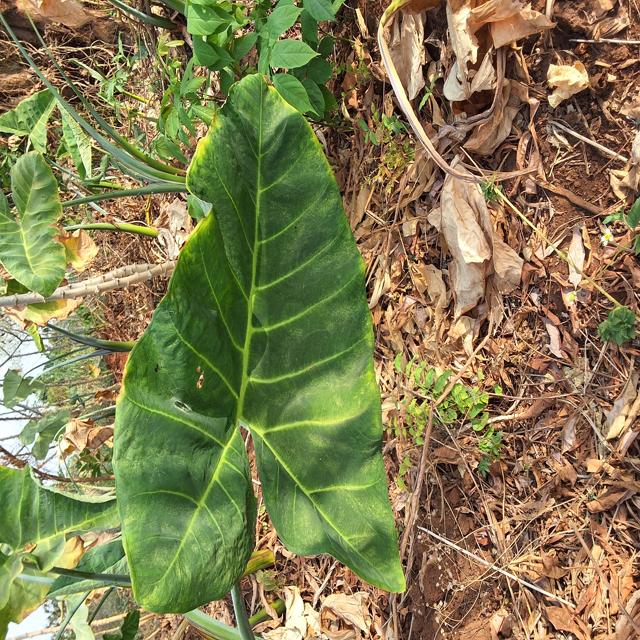
Label: Healthy